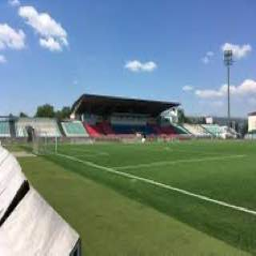
Rheinpark Stadium